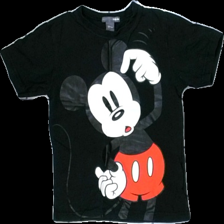
View: front
Type: T-shirt
Category: Children
Brand: H&M
Colors: Black, White, Red
Material: 100% cotton
Pattern: Animal print
Cut: Regular
Size: 104
Season: All
Damage location: middle center
Damage 2 location: bottom center
Price range: 50-100
Recommended usage: Reuse
Description: svart t-shirt med musse pigg på, lite hårig